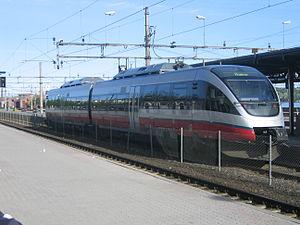
La BM93 est un automoteur thermique articulé à deux caisses utilisée par la compagnie ferroviaire NSB pour des trains de voyageurs sur les tronçons de voie non électrifiées du réseau, en particulier les lignes de Nordlandsbanen, Rørosbanen et Raumabanen. Ces rames, conçues par Bombardier sont de type Talent.